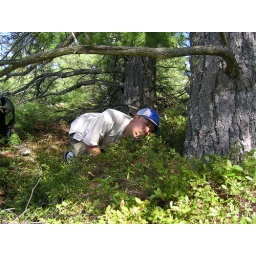
Where Chuck imitated a bear eating blueberries -we picked plenty on the trip to use in pancakes, helped on the portages